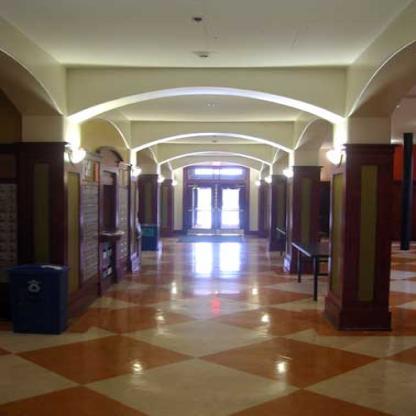
Scene: Indoor